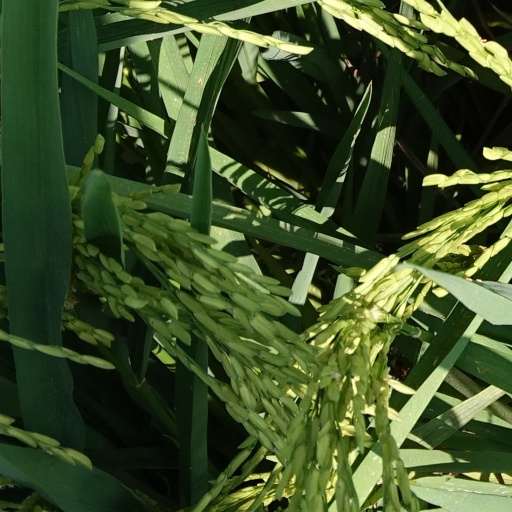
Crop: rice